Church of St Margaret of Antioch, Northam

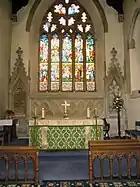
The Sanctuary with the altar

The Church of St Margaret of Antioch is the Anglican parish church for Northam near Bideford in Devon. Dedicated to Saint Margaret, the church has been a Grade I listed building since 1951 and comes under the Diocese of Exeter.